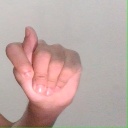
अक्षर: ट